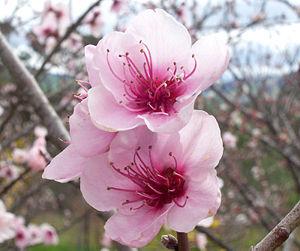
Le département de Tupungato est une des 18 subdivisions de la province de Mendoza, en Argentine. Son chef-lieu est la ville de Tupungato.